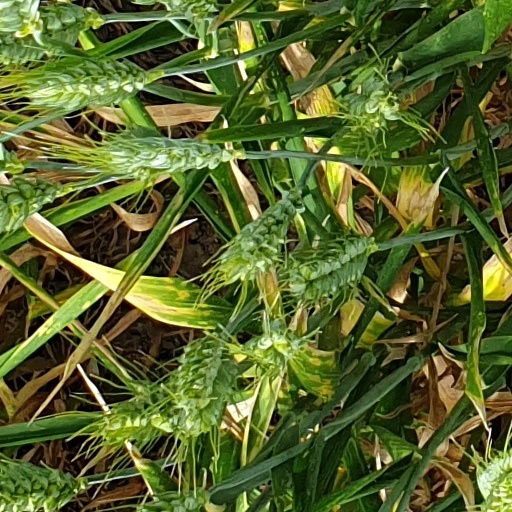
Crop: wheat